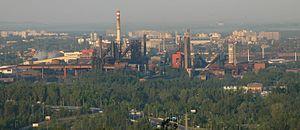
Vítkovice est un district de la ville d'Ostrava en Tchéquie, qui est une ville à part entière jusqu'à son incorporation en 1924.